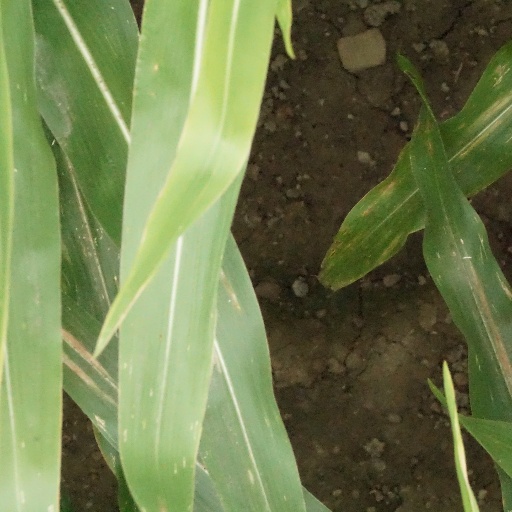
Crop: maize; corn